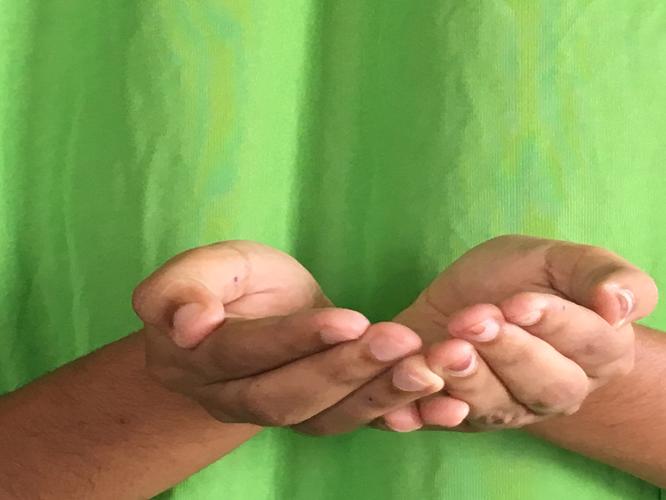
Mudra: Pushpaputa
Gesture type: double_hand